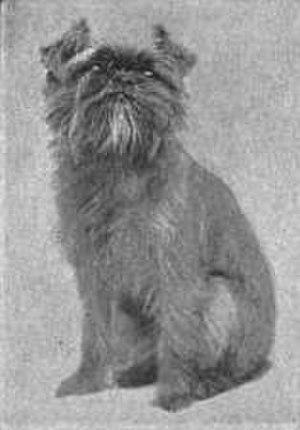
Les petits chiens belges sont un ensemble de trois races de chiens de compagnie originaires de Belgique et partageant la même histoire : le griffon belge, le griffon bruxellois et le petit brabançon. Certaines fédérations telles que l'American Kennel Club ou The Kennel Club enregistrent d'ailleurs ces trois races comme de simples variétés du griffon bruxellois.